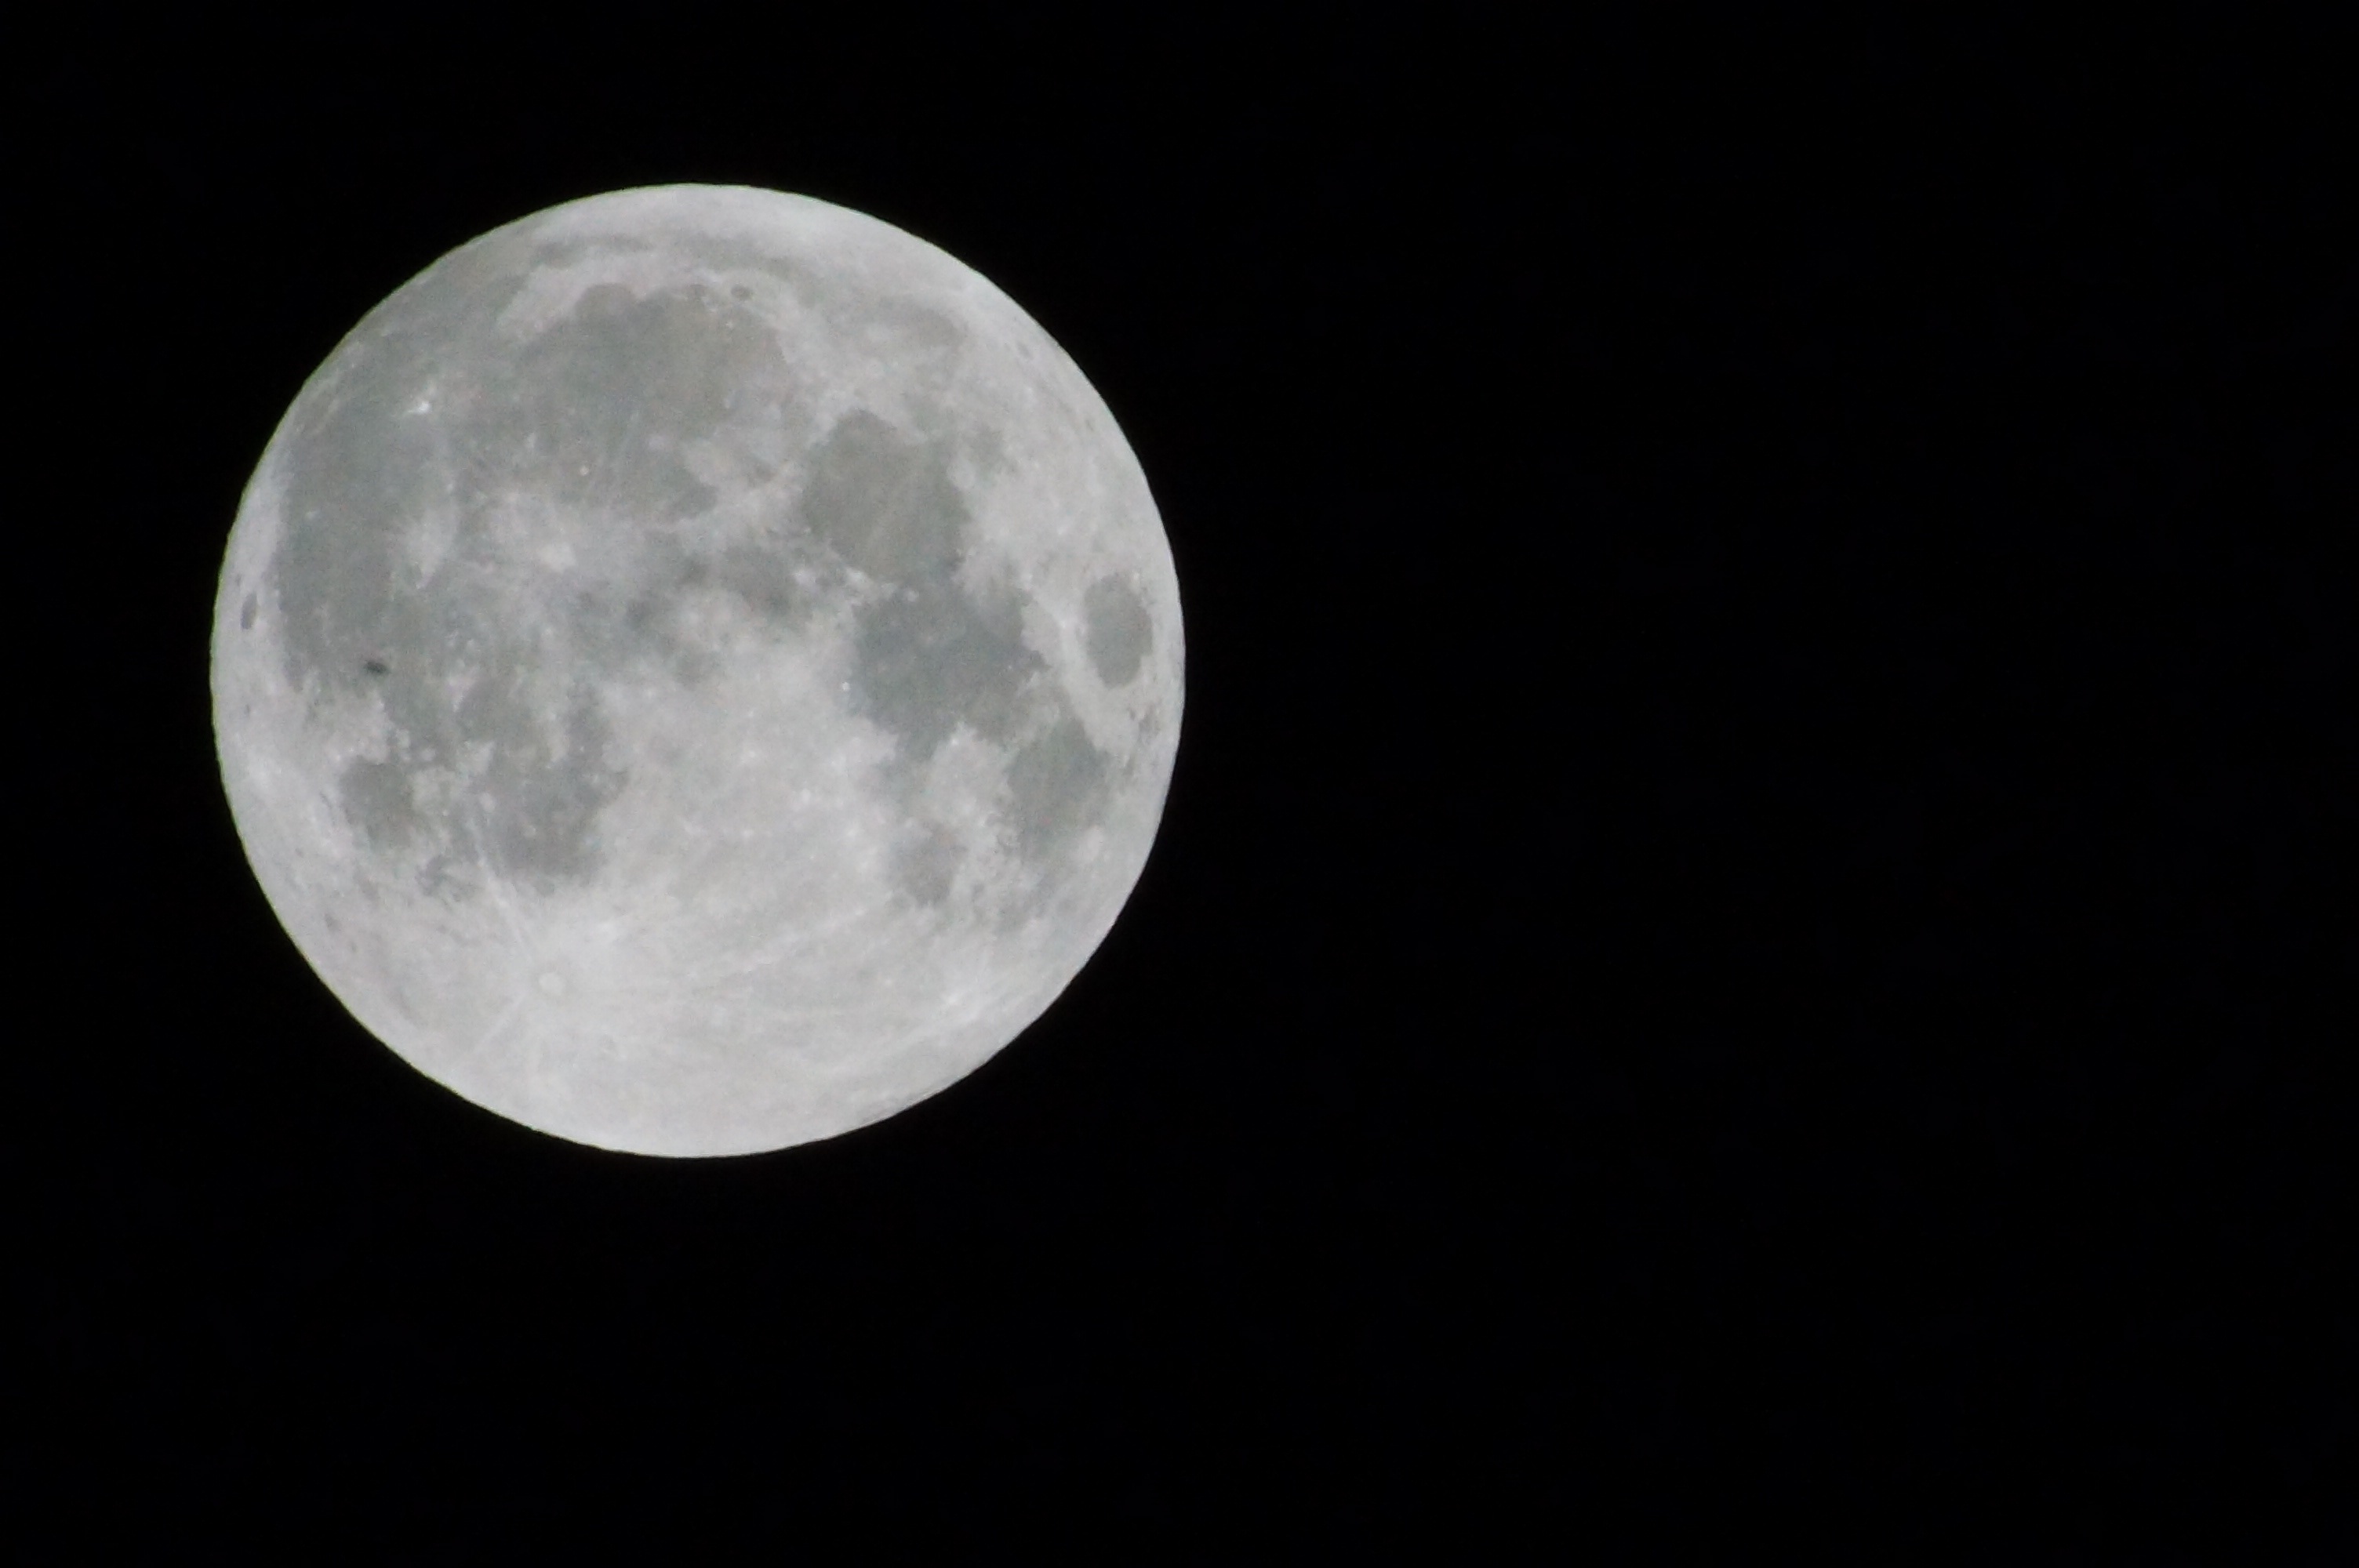
sky, night, atmosphere, space, moon, full moon, moonlight, event, the night sky, the fullness of, astronomical object, celestial event, super full moon